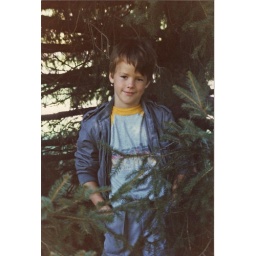
My mom had an enormous pine tree in the front yard, easily 20 feet in diameter at the base.